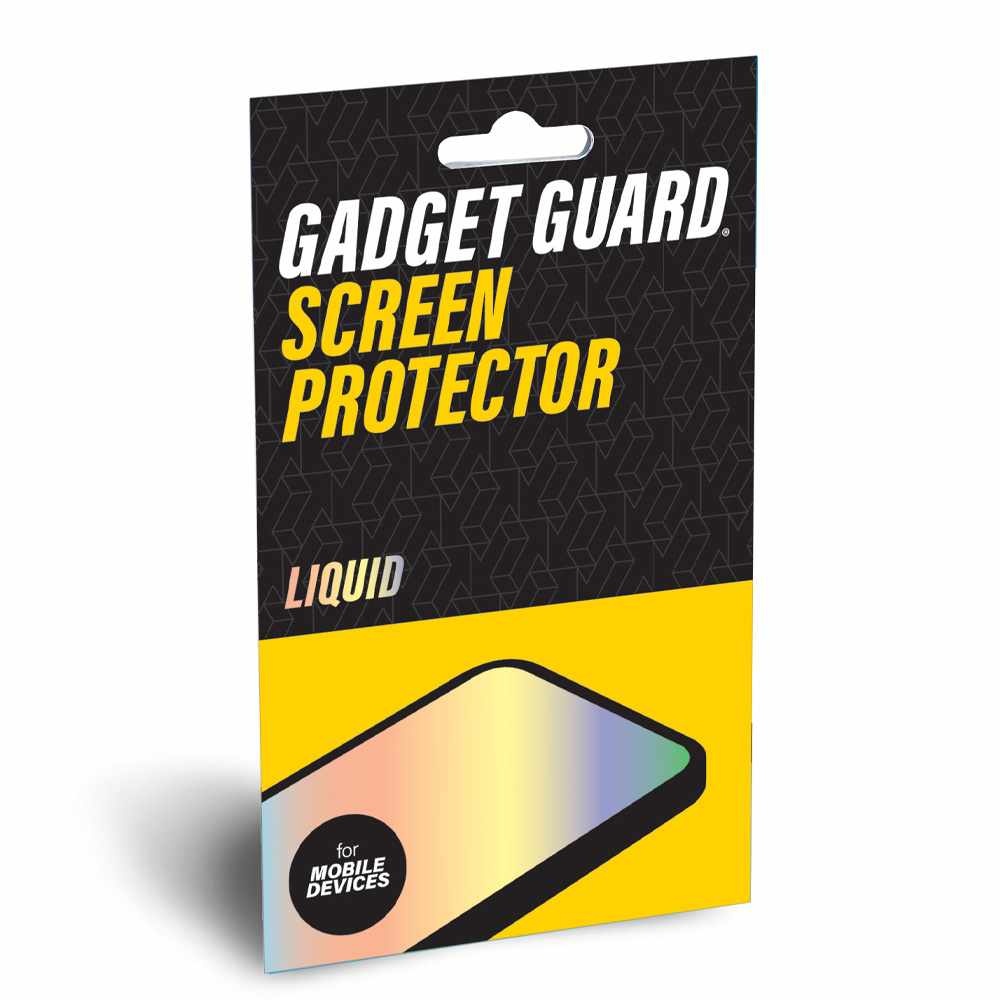
Samsung Samsung Galaxy Z Flip 5G Bundle
Samsung ZFlip3 Accessory Bundle
Brand: Samsung
Category: Electronics > Electronics Accessories > Computer Components > Storage Devices > Hard Drive Accessories > Hard Drive Carrying Cases